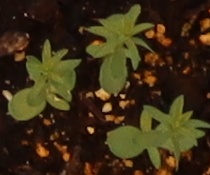
Label: Flax